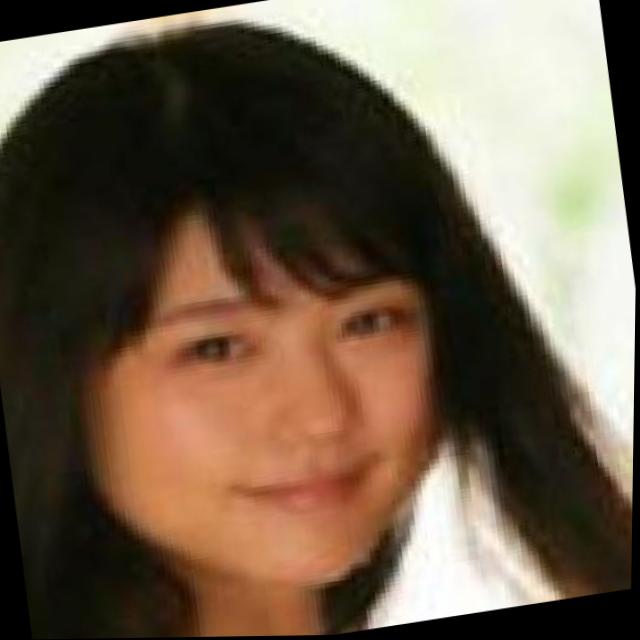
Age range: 21-44